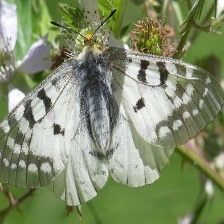
Species: CLODIUS PARNASSIAN